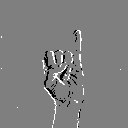
ASL letter: i